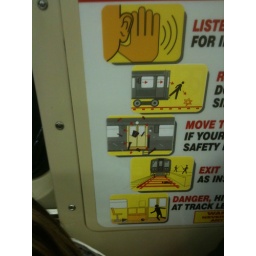
Great warning signs on the red line in Chcago